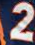
Number: 2